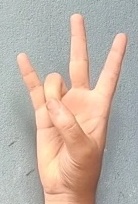
ASL sign: 7